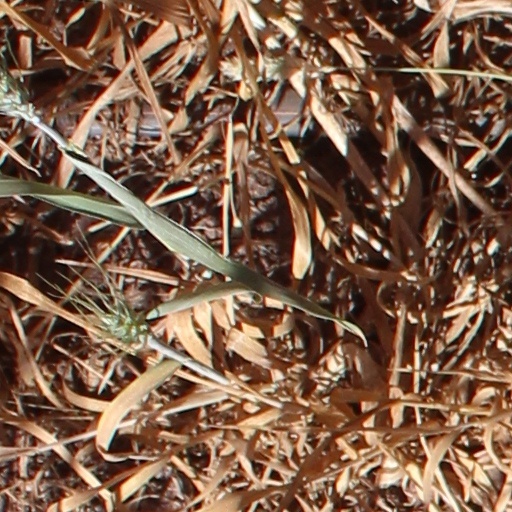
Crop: wheat